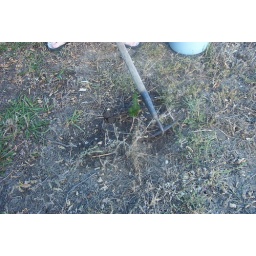
Each school child in Saskatchewan received a tree to plant in honour of the province's centennial.